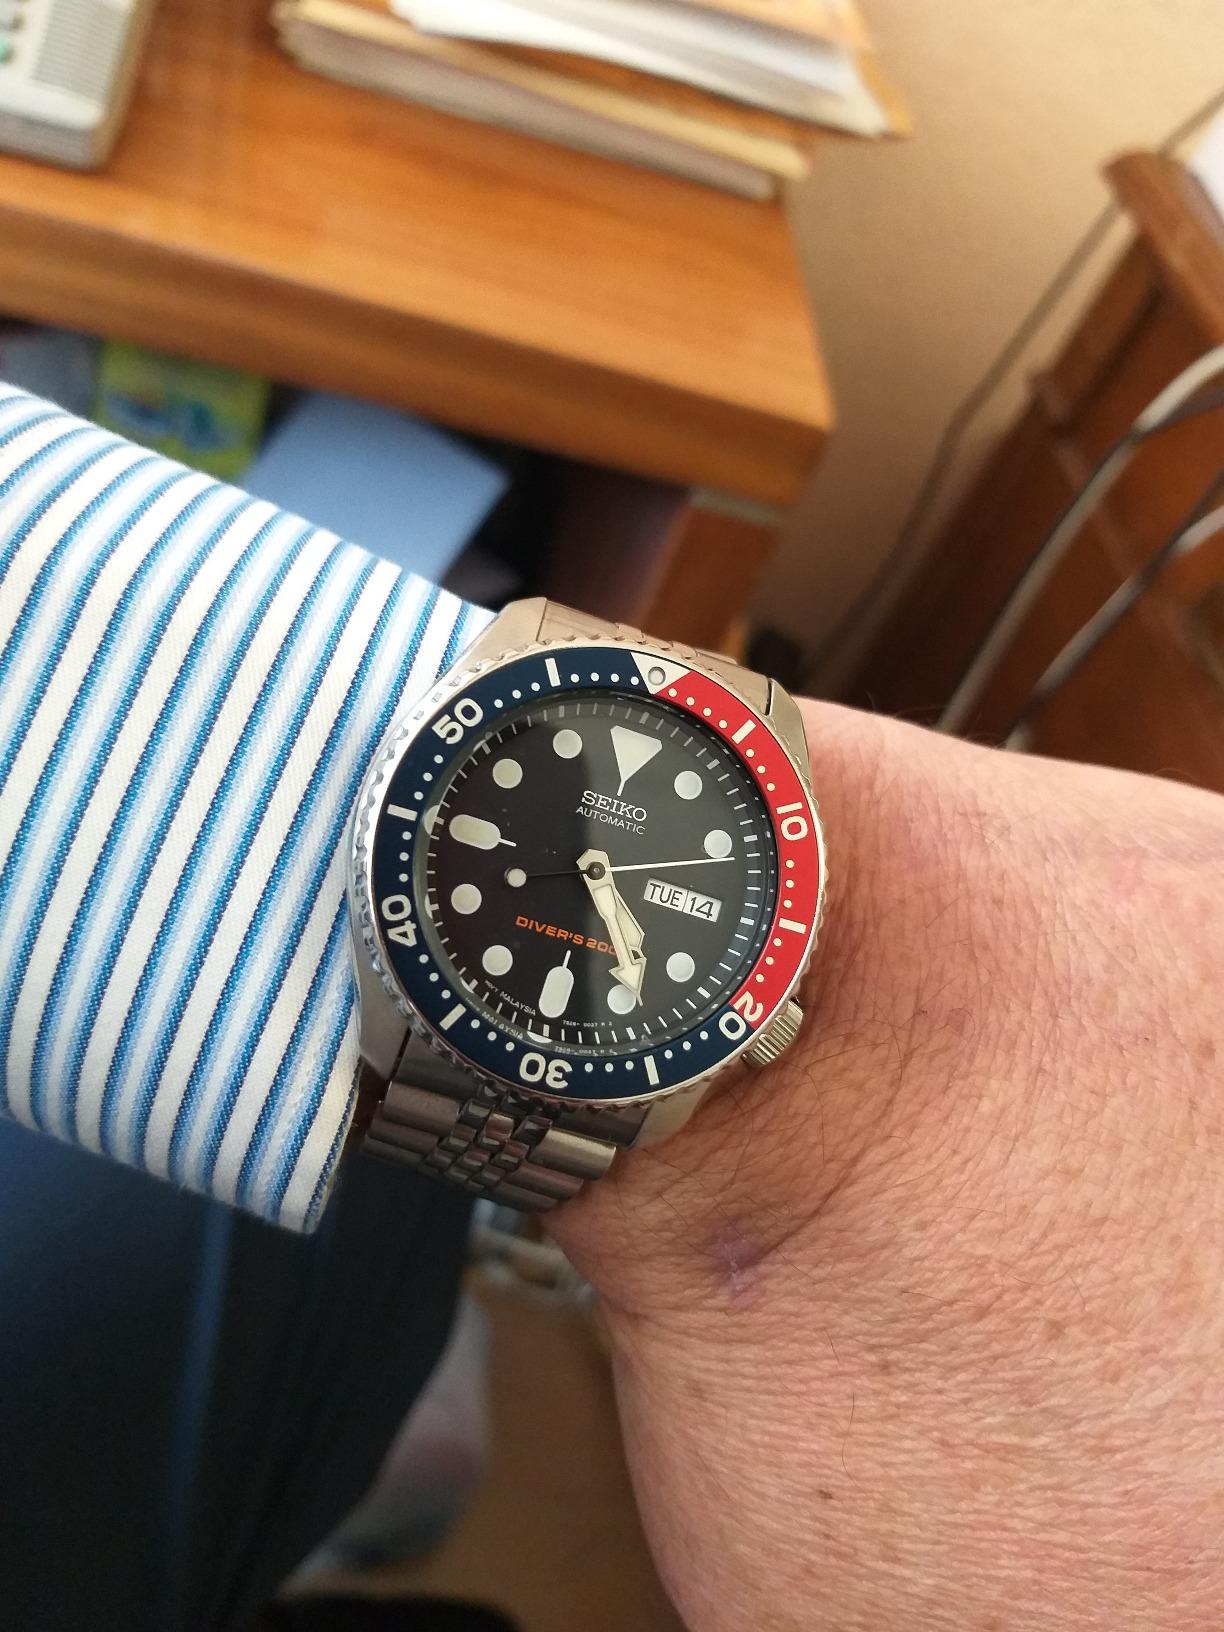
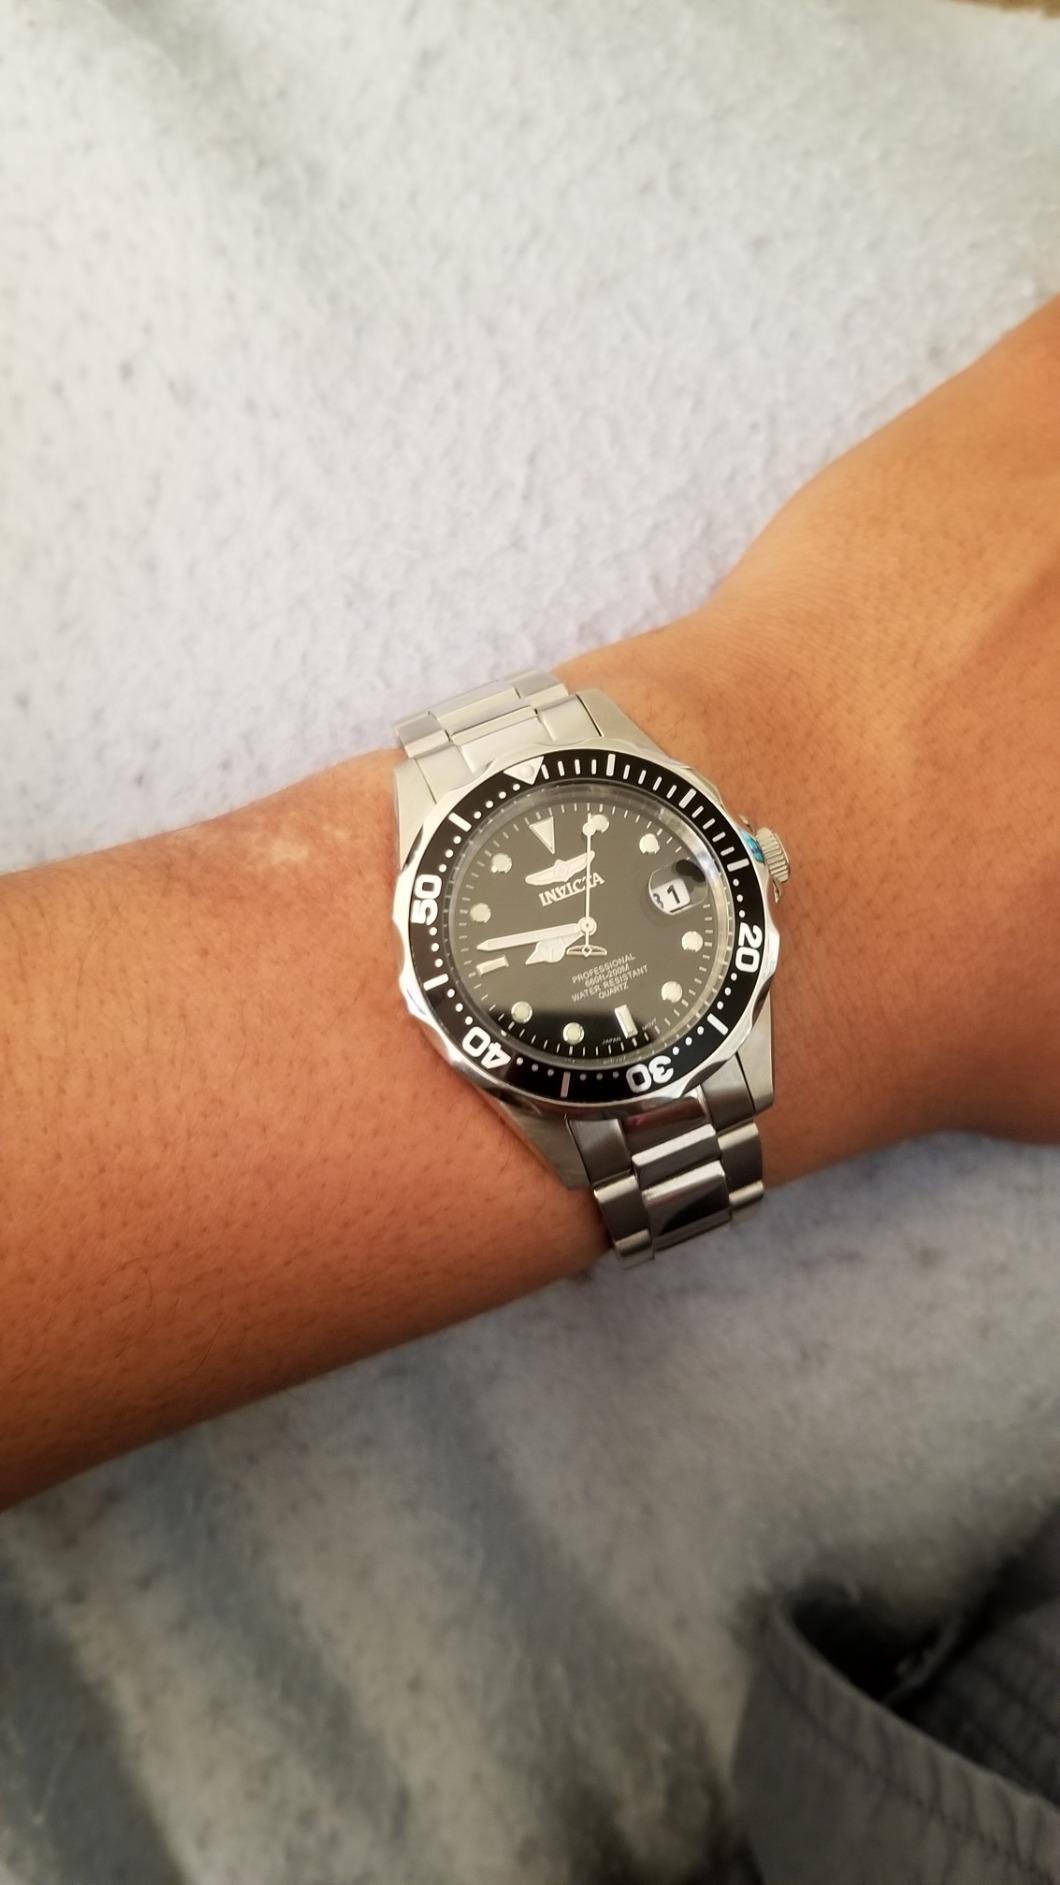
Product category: accessories_watch
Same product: no